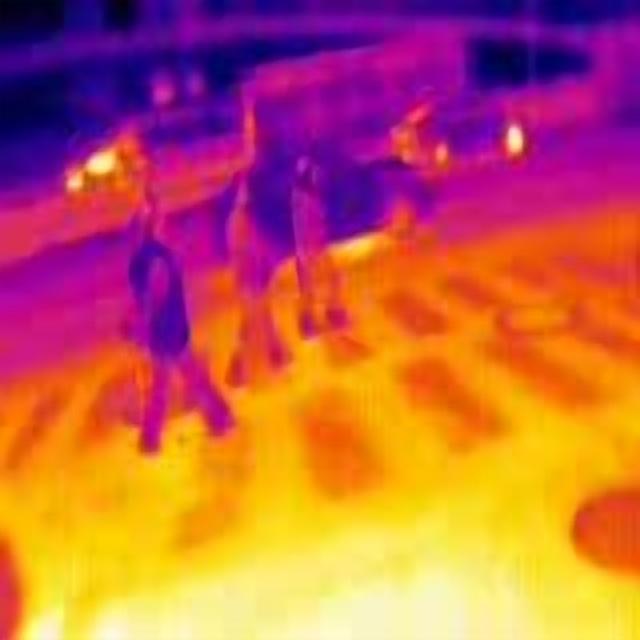
Detected objects:
label: person
label: person
label: person